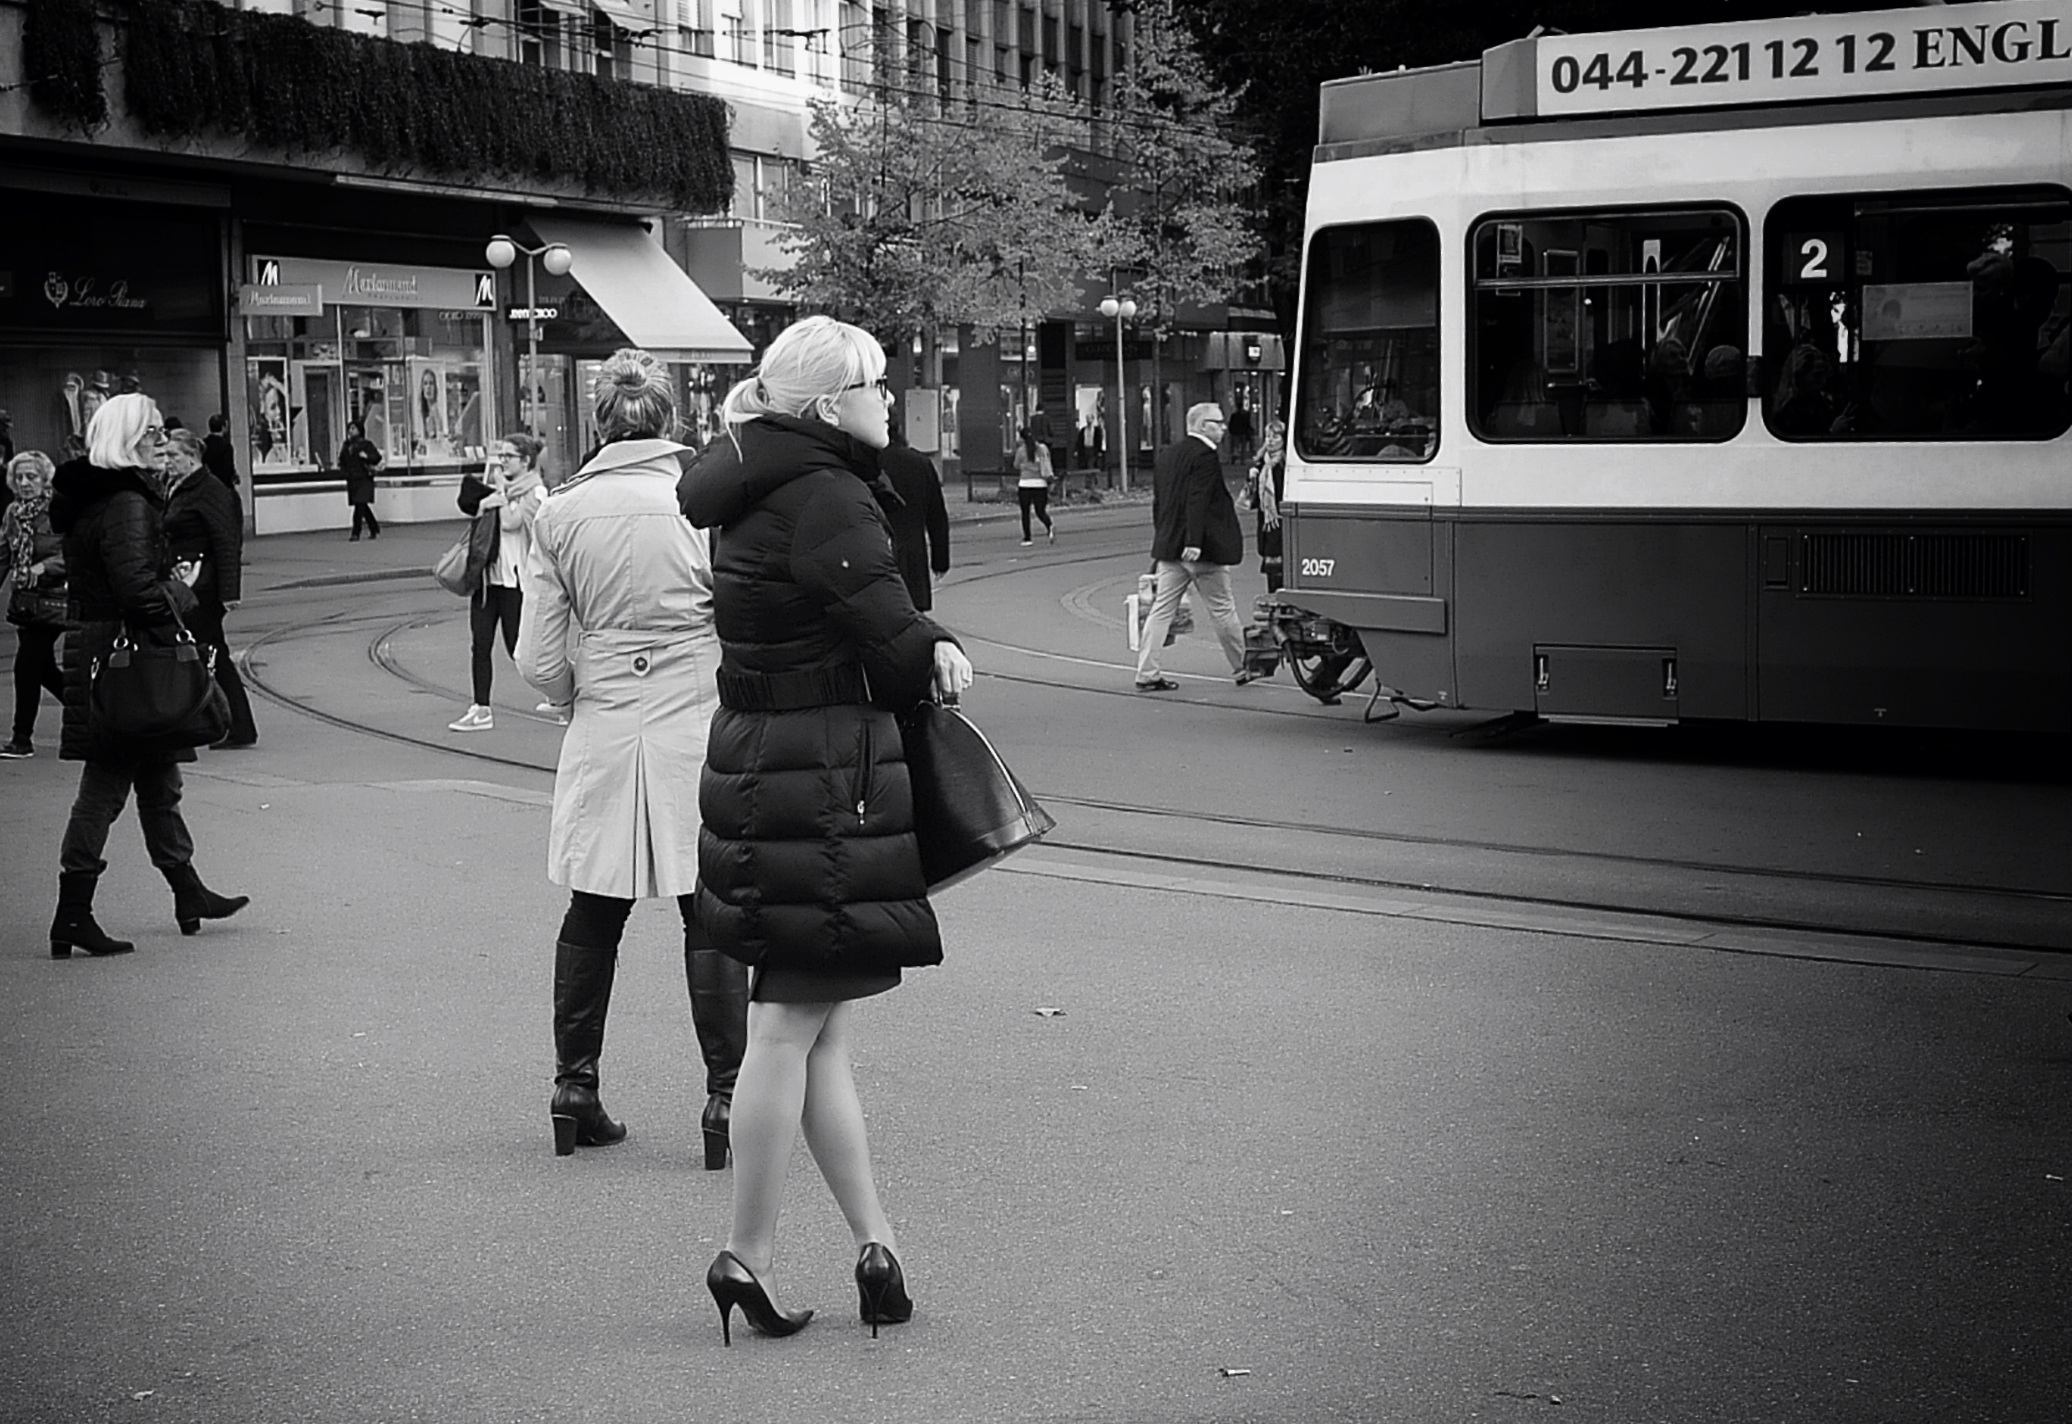
pedestrian, black and white, people, road, white, street, city, transport, vehicle, black, monochrome, public transport, streetphotography, bw, infrastructure, swiss, photograph, snapshot, schweiz, switzerland, zurich, thomas8047, urbanarte, zurichstreet, nikond300s, monochrome photography